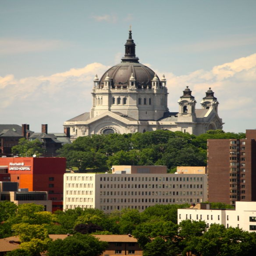
building function dominates the scene , overlooking several medical buildings at the campus .